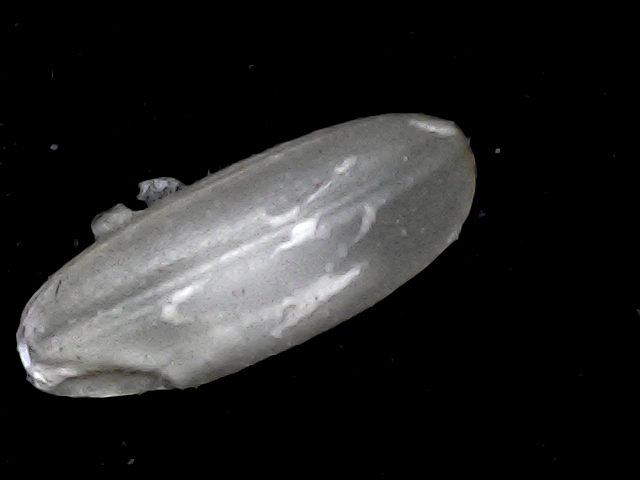
Rice variety: BR22